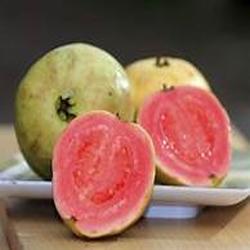
Label: Guava